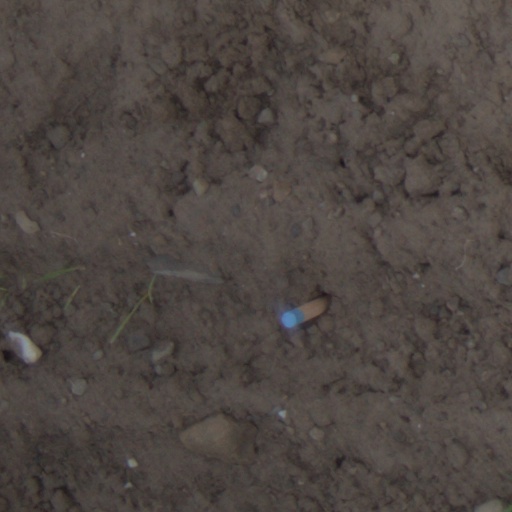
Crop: wheat